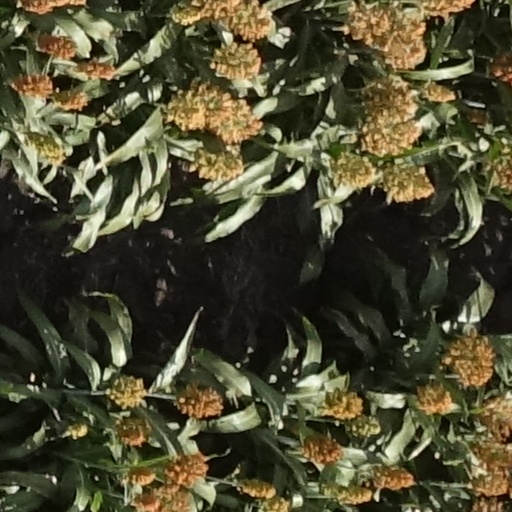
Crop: sorghum